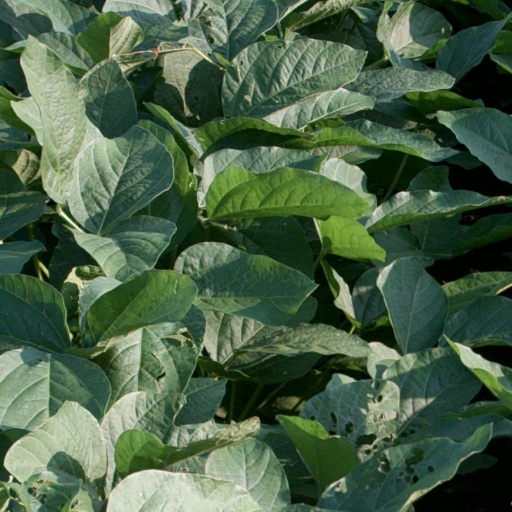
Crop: soybean